2023 Cricket World Cup final

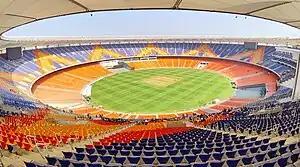
The Narendra Modi Stadium, the world's largest cricket stadium, hosted its first ever Cricket World Cup final.

On 17 November 2023, the International Cricket Council (ICC) named England's Richard Illingworth and Richard Kettleborough as the on-field umpires, with West Indies' Joel Wilson as the third umpire, New Zealand's Chris Gaffaney as the reserve umpire, and Zimbabwe's Andy Pycroft as match referee.